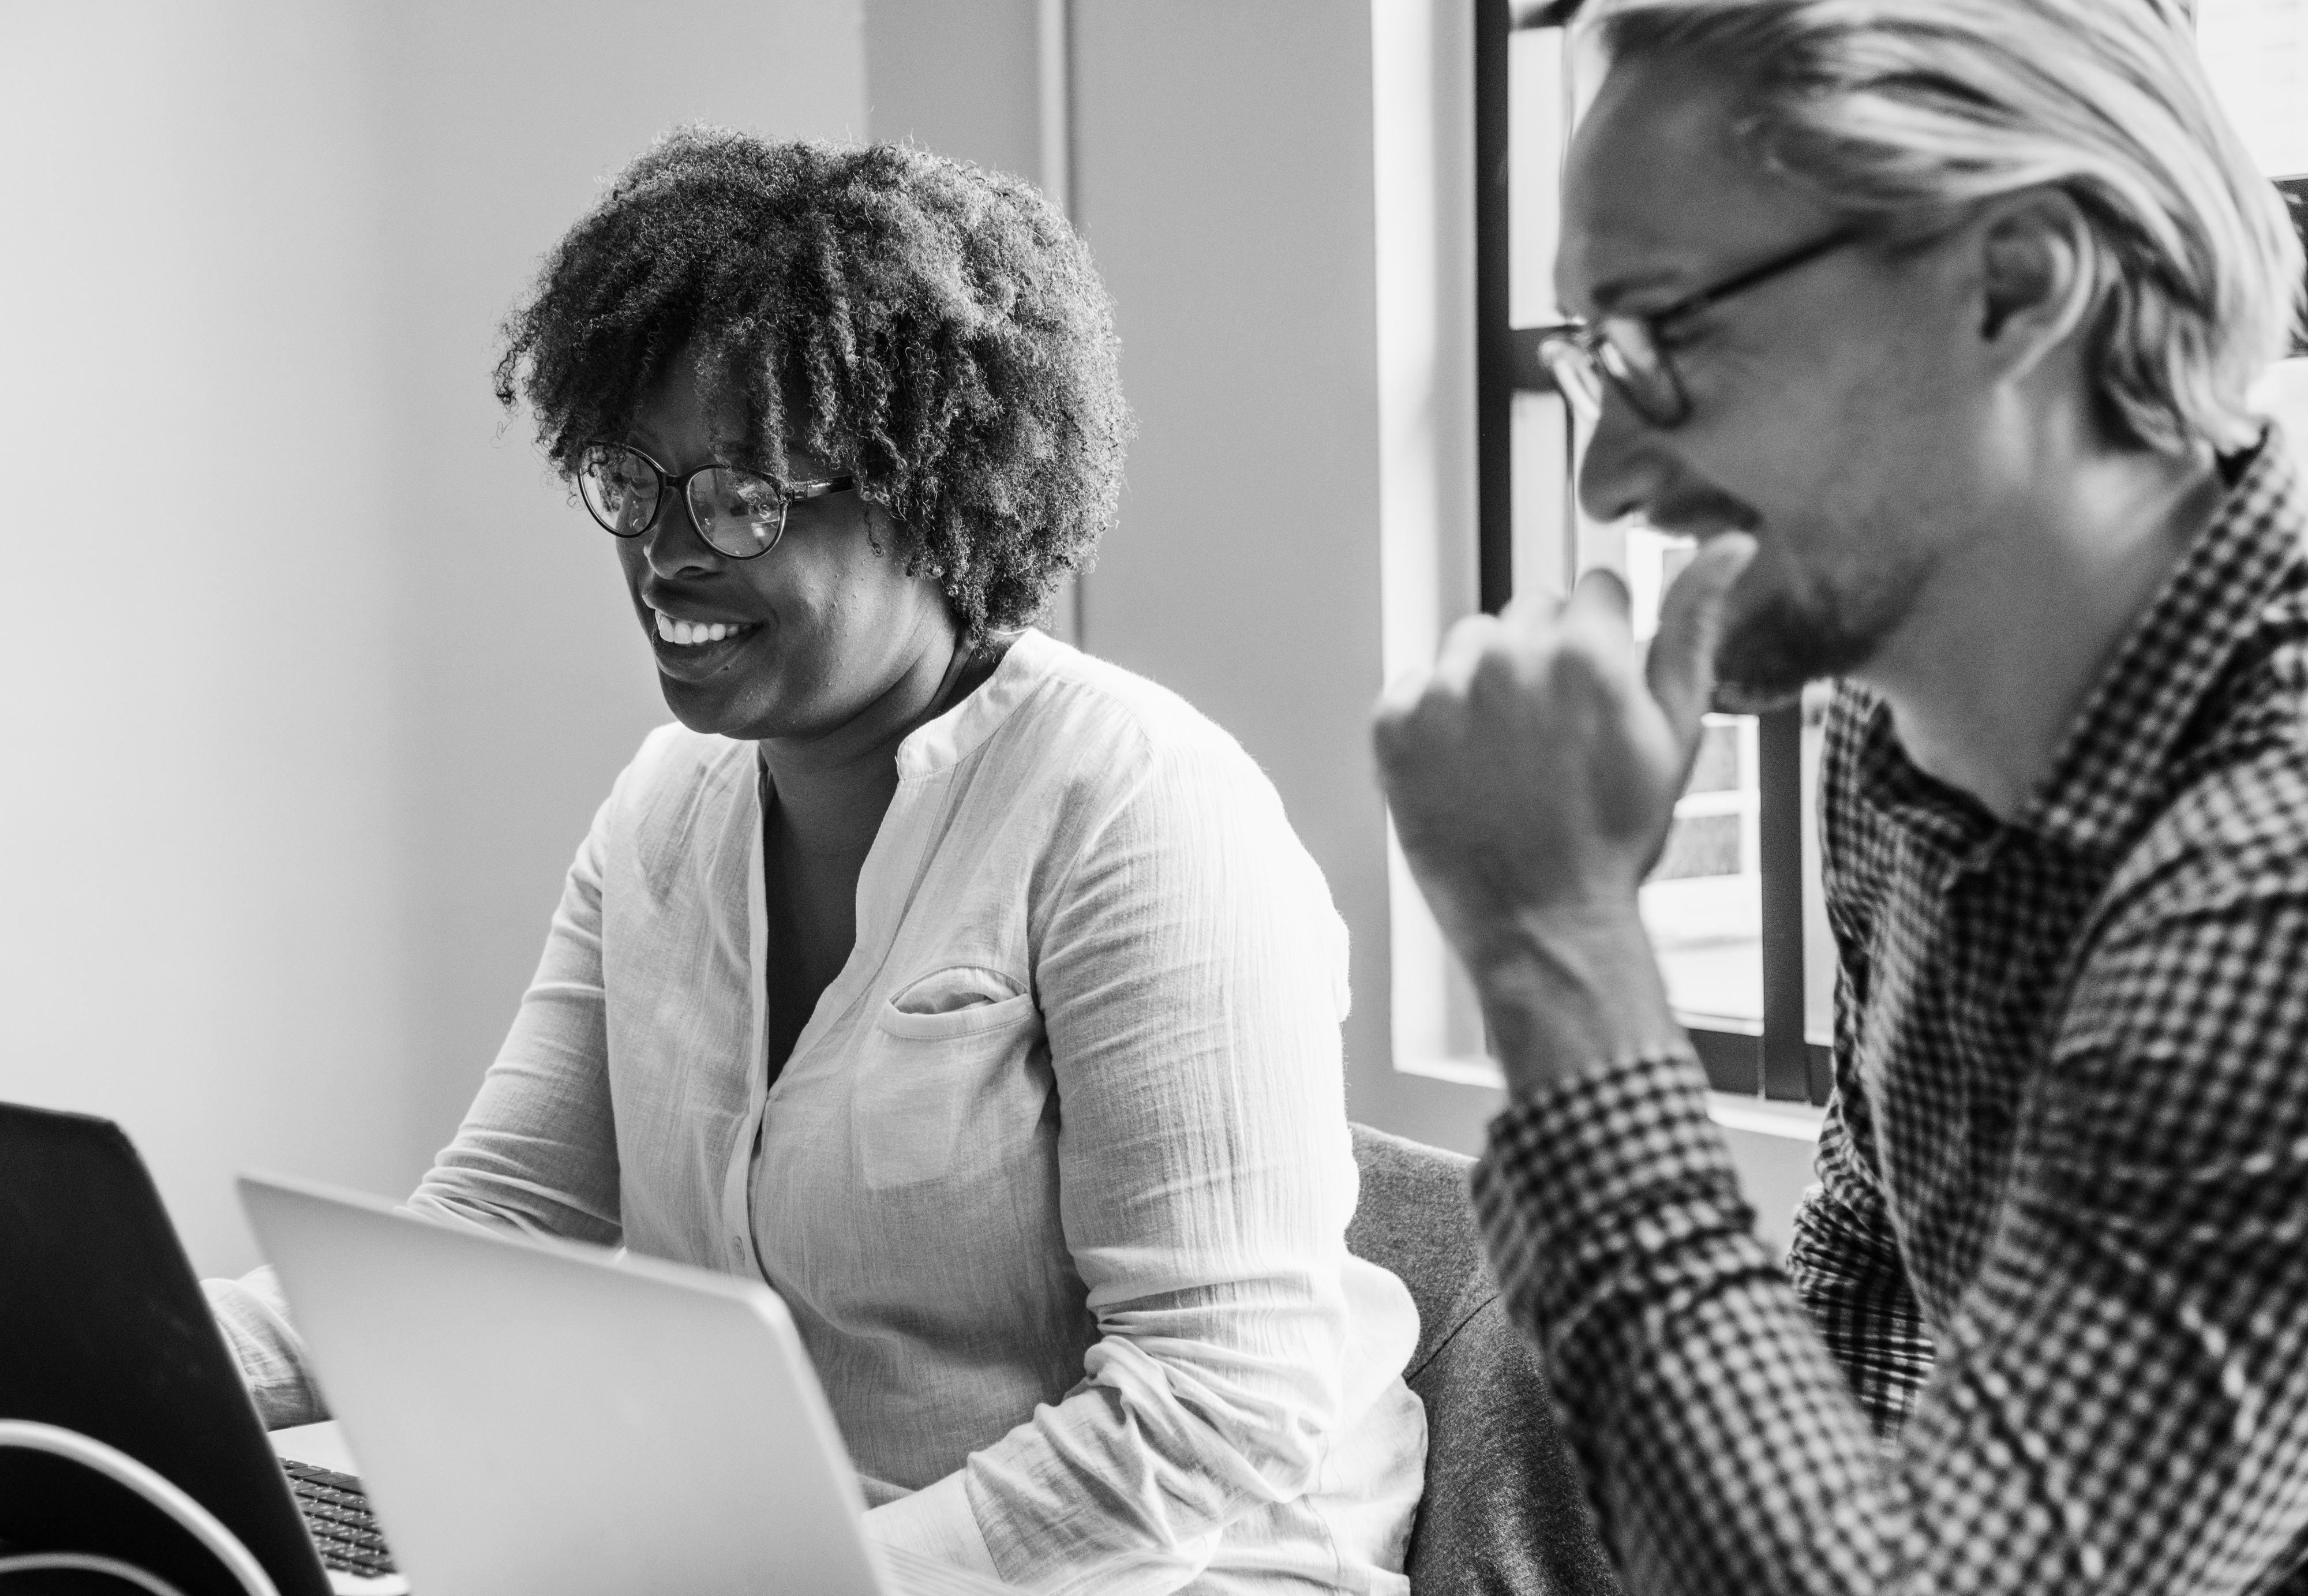
adult, african, african american, african descent, afro, black, black and white, business, businessman, businesswoman, bw, caucasian, collaboration, colleagues, communication, conference, connection, device, digital, diversity, eyeglasses, female, grayscale, hall, happy, ideas, indoor, internet, laptop, male, man, meeting, modern, network, office, planning, smiling, startup, strategy, table, team, teamwork, technology, together, togetherness, venture, window, woman, wooden, work place, workers, working, photograph, human behavior, conversation, glasses, photography, electronic device, design, vision care, girl, job, monochrome, monochrome photography, smile